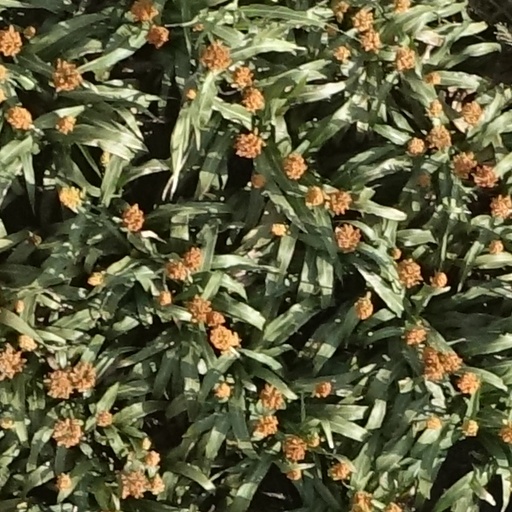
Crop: sorghum